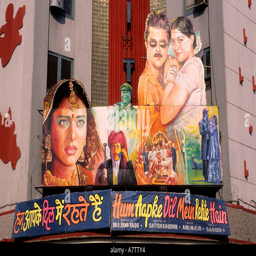
movie poster in the old town